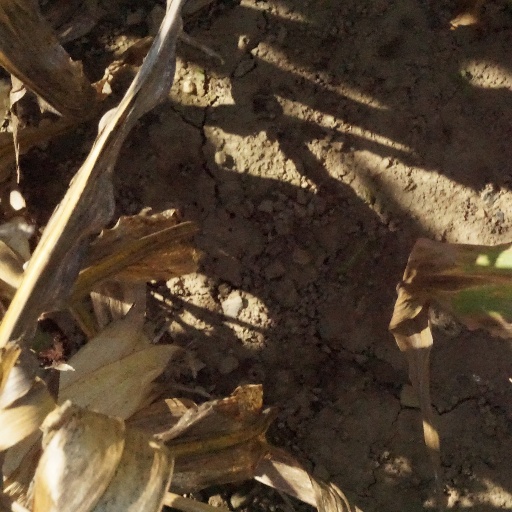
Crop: maize; corn